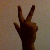
The image shows a hand gesture representing the number 3 in Indian Sign Language.